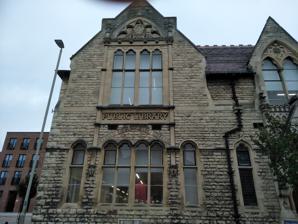
Building: Gloucester Public Library
Country: United Kingdom
Year built: 1872
Gloucester Public Library Location Gloucester , Gloucestershire Type public library Established 1897 Branch of Gloucestershire Libraries Collection Size 52,017 Access and use Access requirements None Other information Website www .gloucestershire .gov .uk /libraries /find-a-library /gloucester-library-including-music-and-performing-arts / Gloucester Public Library is a public library in Brunswick Road, Gloucester , England, founded in 1897 and is open 6 days a week. It has been listed Grade II on the National Heritage List for England since 1973. History Originally called the Schools of Science and Art, the original part of the building was built by FullJames Waller & Son in 1872 for the Gloucester Science and Art Society which was mainly funded by subscribers. It also housed a museum of Literature and Science. There were several failed attempts to run a free public library at the Working Men's Institute and a survey from 1887 shows that taxpayers voted against having a free public library. In 1893, the building was extended with a hall built for the Gloucester Science and Art Society called the "Price Memorial Hall". The city corporation brought the book collection of the Gloucester Literary and Scientific Association in 1895 and took over the buildings and running of the school and museum in 1896. In 1897, a free library service was started. The building was extended to the south in 1900 to house the new library, which was built to mark Queen Victoria's Diamond Jubilee and designed by F.W Waller. The building finally opened as a public library in 1900. The library opened with Roland Austin's Gloucestershire Collection of local history which has since moved to the Gloucestershire Archives in 2005. In 1902, the Price Memorial Hall was converted to be used as part of the museum which became The Museum of Gloucester . In 1990 a rare piece of choral music by Sir Edward Elgar was found in a plain envelope in the library's collections, 83 years after it disappeared. Architecture The library building is designed in the Neo-Gothic style. It was inspired by the work of George Edmund Street . It consists of five bays parallel to the street with cross-gabled right angle ranges at each end. The two bays and right angle range at the north end of the building are the original part built in 1872 and southern end is the newer part built in 1900. It has two storeys and a cellar . There are two entrances on each of the end bays. All the bays have large ground and first floor windows apart from where the entrances are located. The newer southern entrance has the year 1900 engraved above it, and the southern range has the words "public library" engraved between the ground and first floor windows. Inside the main reading room is braced out to support a glazed atrium roof. The adjoining Price Memorial Hall is built in the renaissance style. Collection As well as a book collection, the library includes a dedicated Music and Performing Arts collection which has a large collection of vocal scores and orchestral sets. References